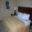
Label: bed